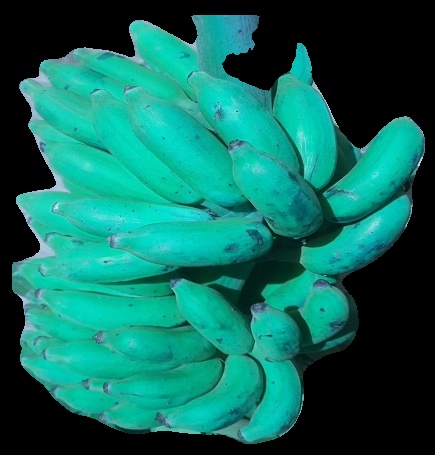
Variety: elakki-bale
Grade: grade3